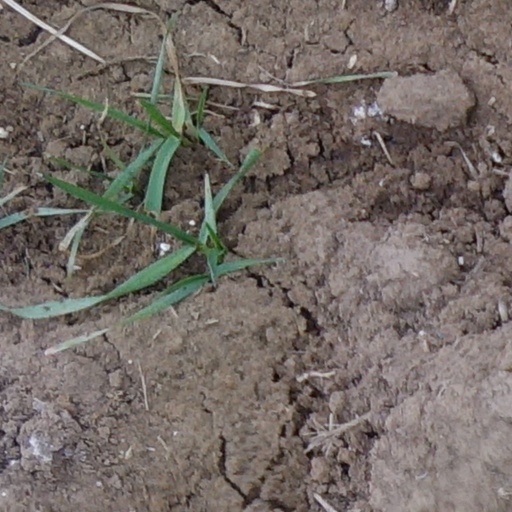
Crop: wheat